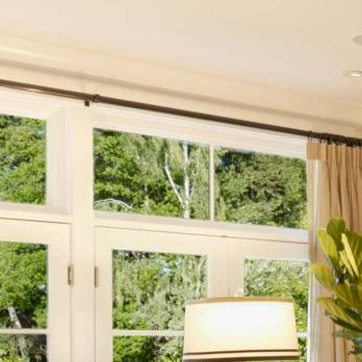
Material: glass